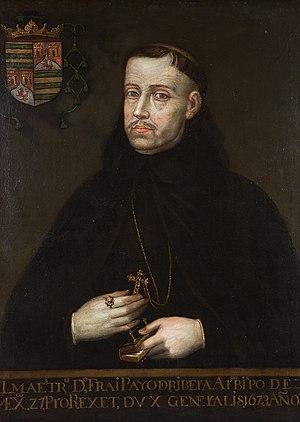
Payo Enríquez de Rivera fut évêque du Guatemala, archevêque de Mexico puis Vice-roi de Nouvelle-Espagne du 13 décembre 1673 au 30 novembre 1680.